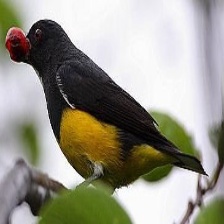
Species: YELLOW BELLIED FLOWERPECKER
Scientific name: DICAEUM MELANOXANTHUM